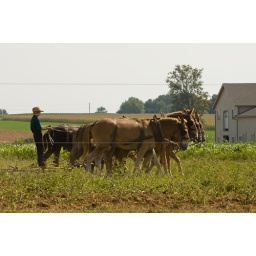
A young Amish boy uses a team of mules to plow a field in Lancaster County, Pennsylvania.